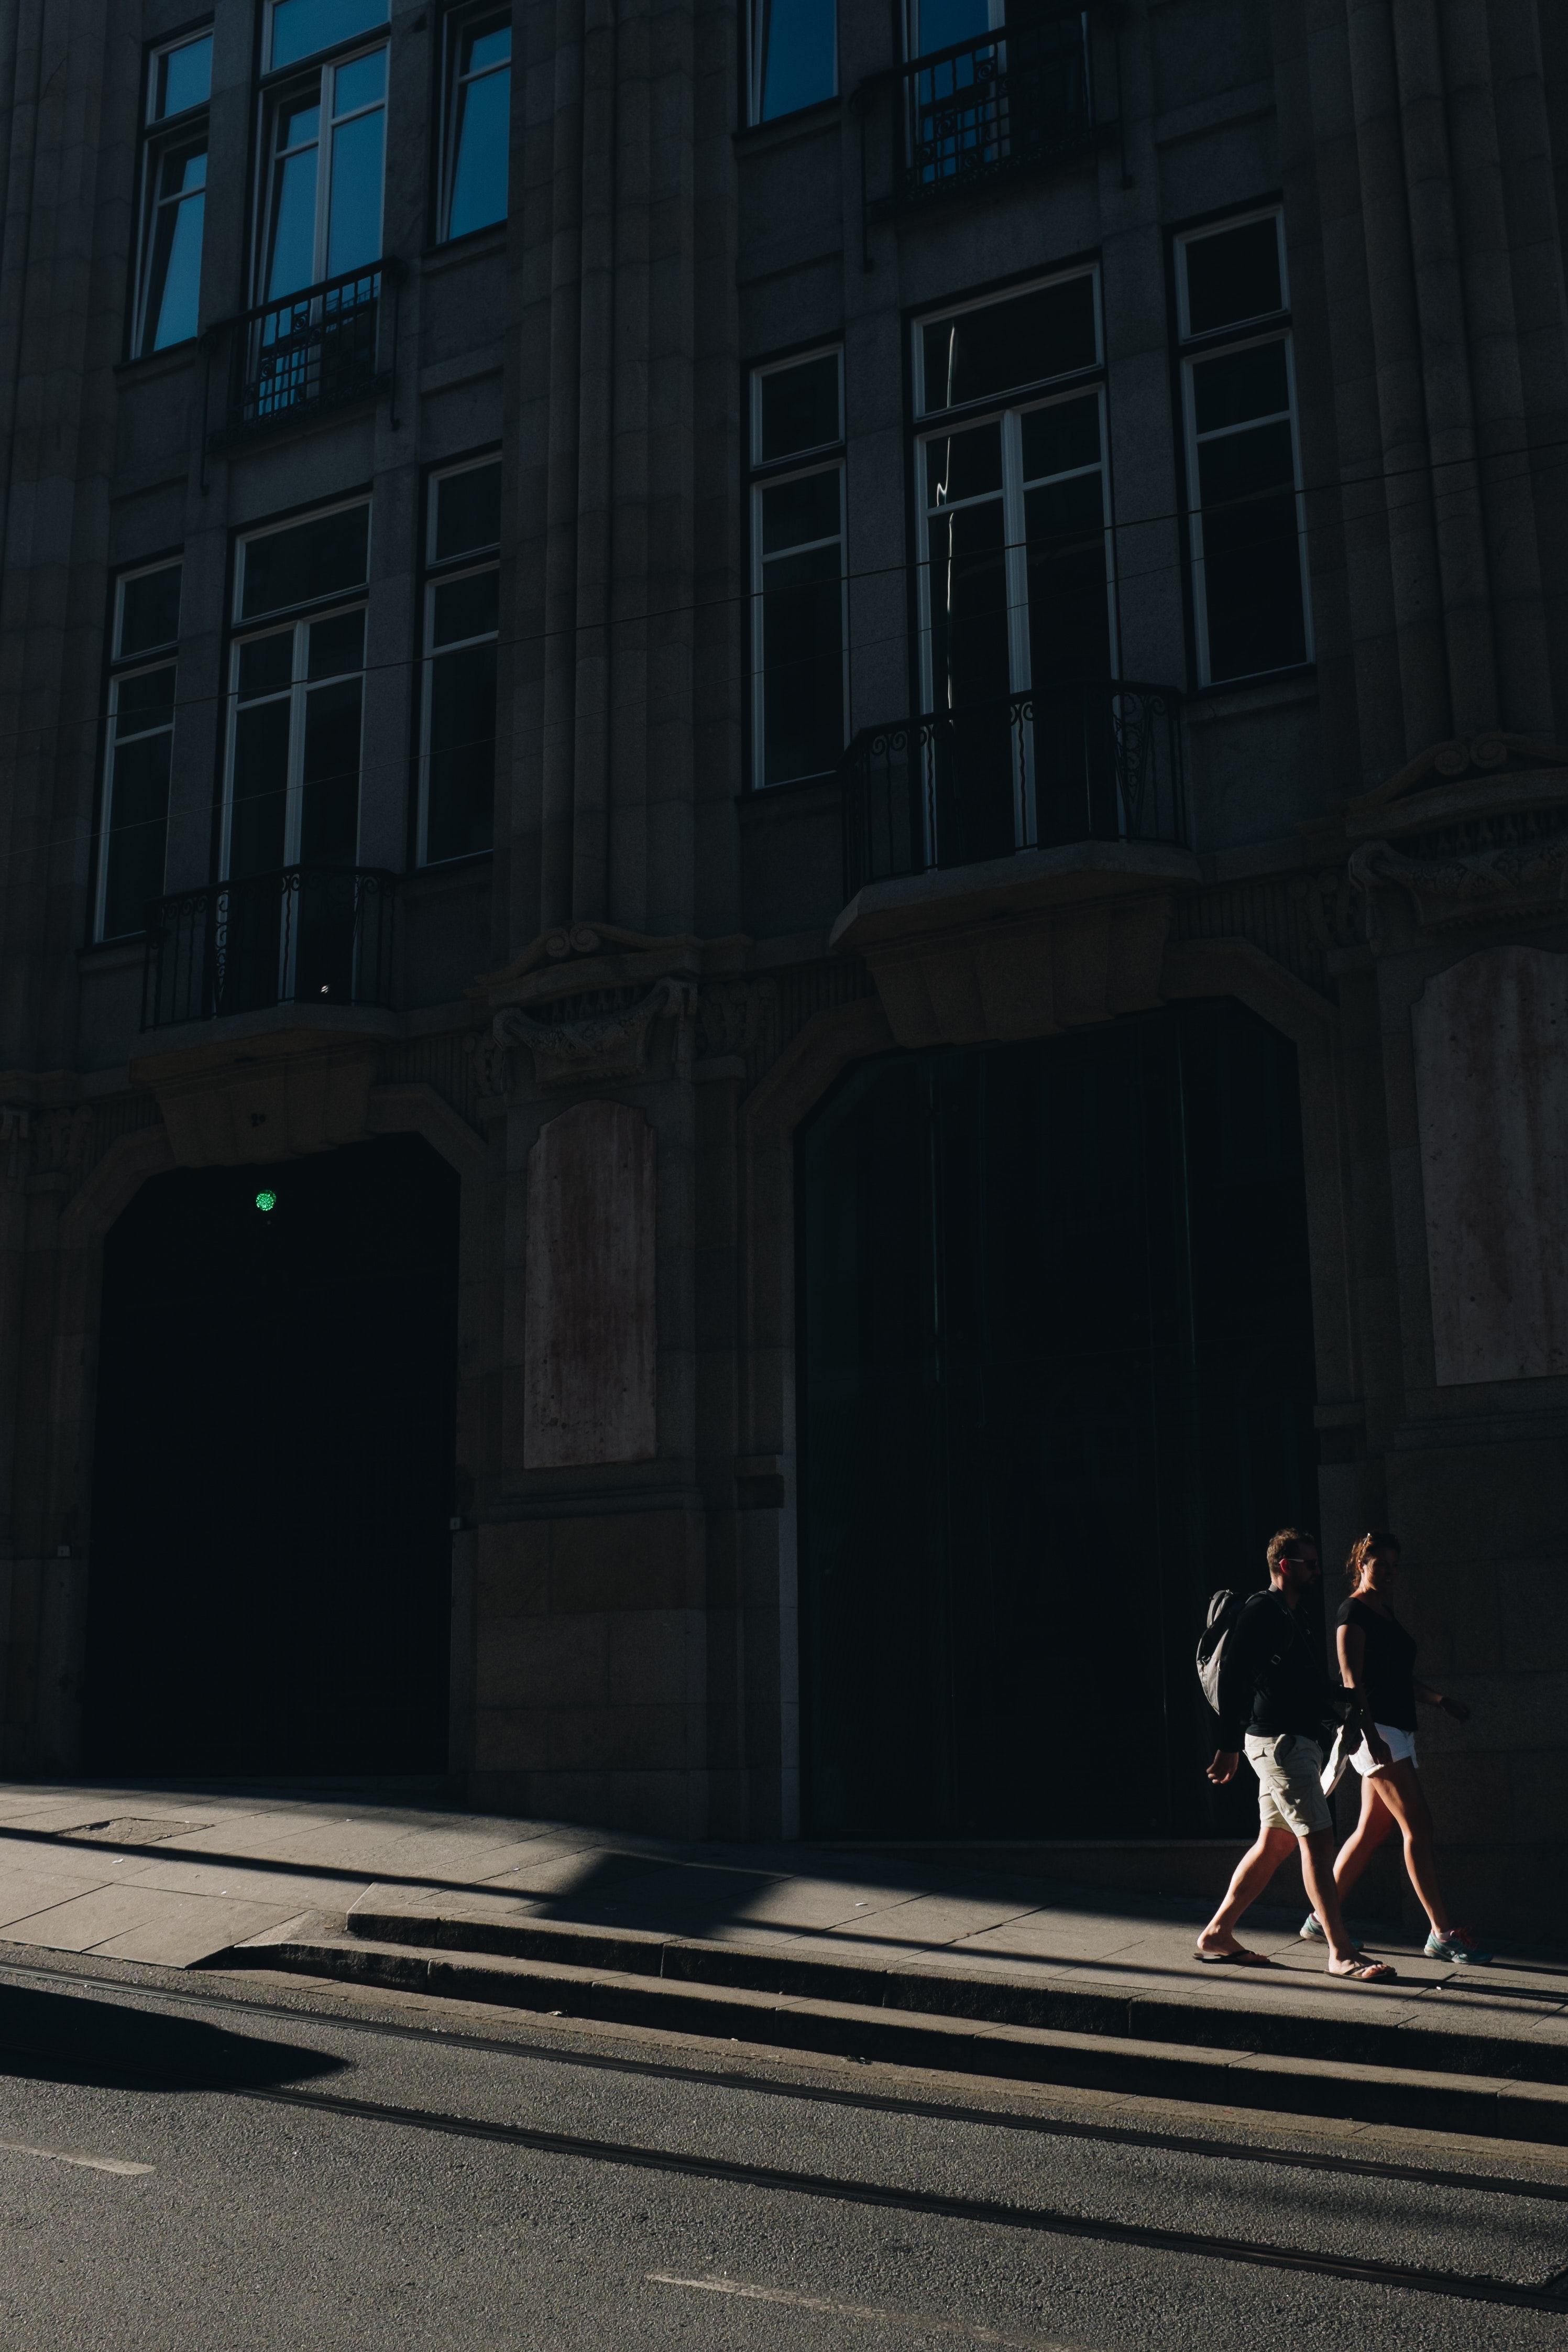
black, light, shadow, night, snapshot, standing, street, urban area, infrastructure, architecture, tree, darkness, photography, pedestrian, city, road, sitting, building, Tints and shades, midnight, evening